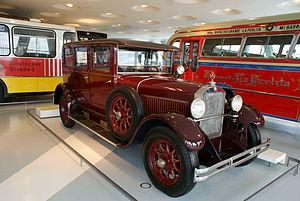
Les voitures de tourisme Mercedes-Benz font partie de la division Mercedes-Benz Cars et de Daimler.